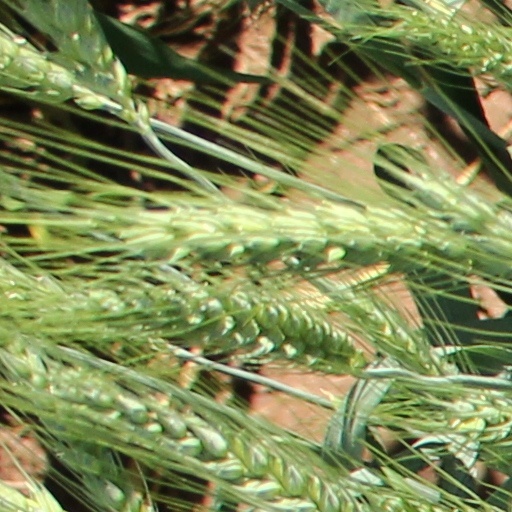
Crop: wheat